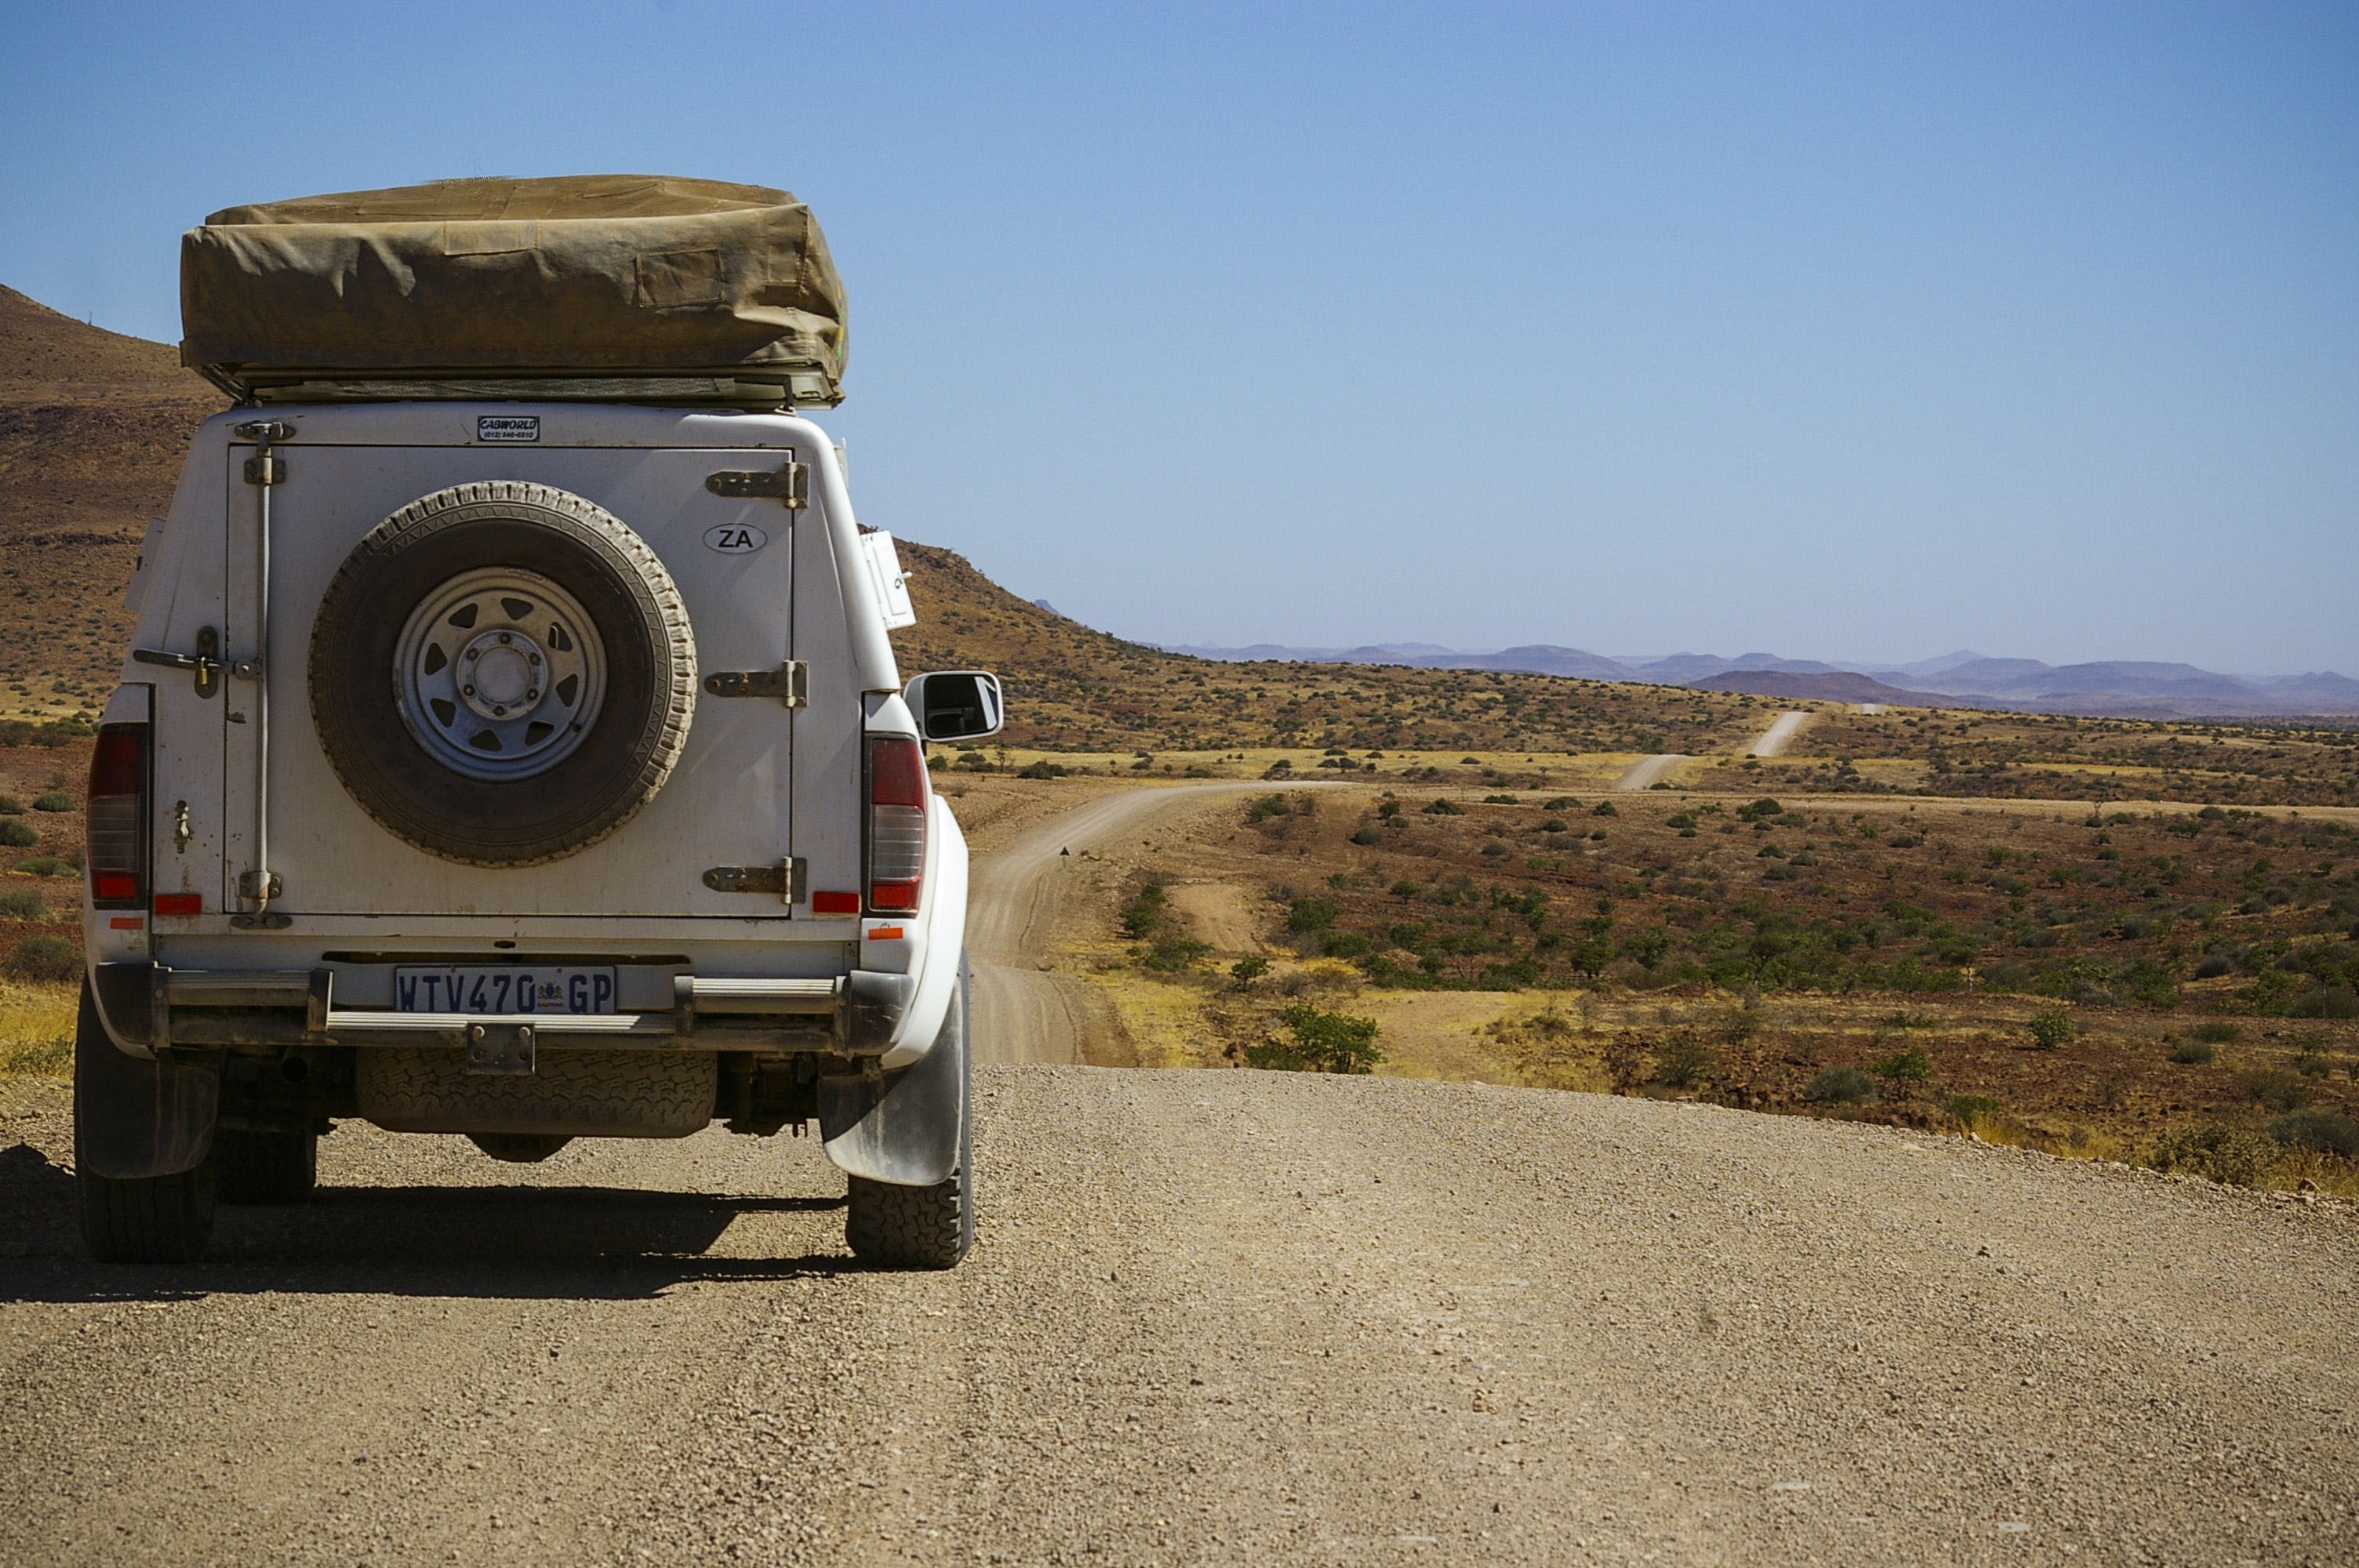
car, adventure, jeep, vehicle, road trip, gravel road, namibia, off road vehicle, automobile make, off roading